Earl Marshal

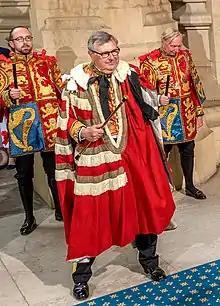
The 18th Duke of Norfolk in 2022

Earl Marshal (alternatively marschal or marischal) is a hereditary royal officeholder and chivalric title under the sovereign of the United Kingdom used in England (then, following the Act of Union 1800, in the United Kingdom). He is the eighth of the great officers of State in the United Kingdom, ranking beneath the Lord High Constable of England and above the Lord High Admiral. The dukes of Norfolk have held the office since 1672.